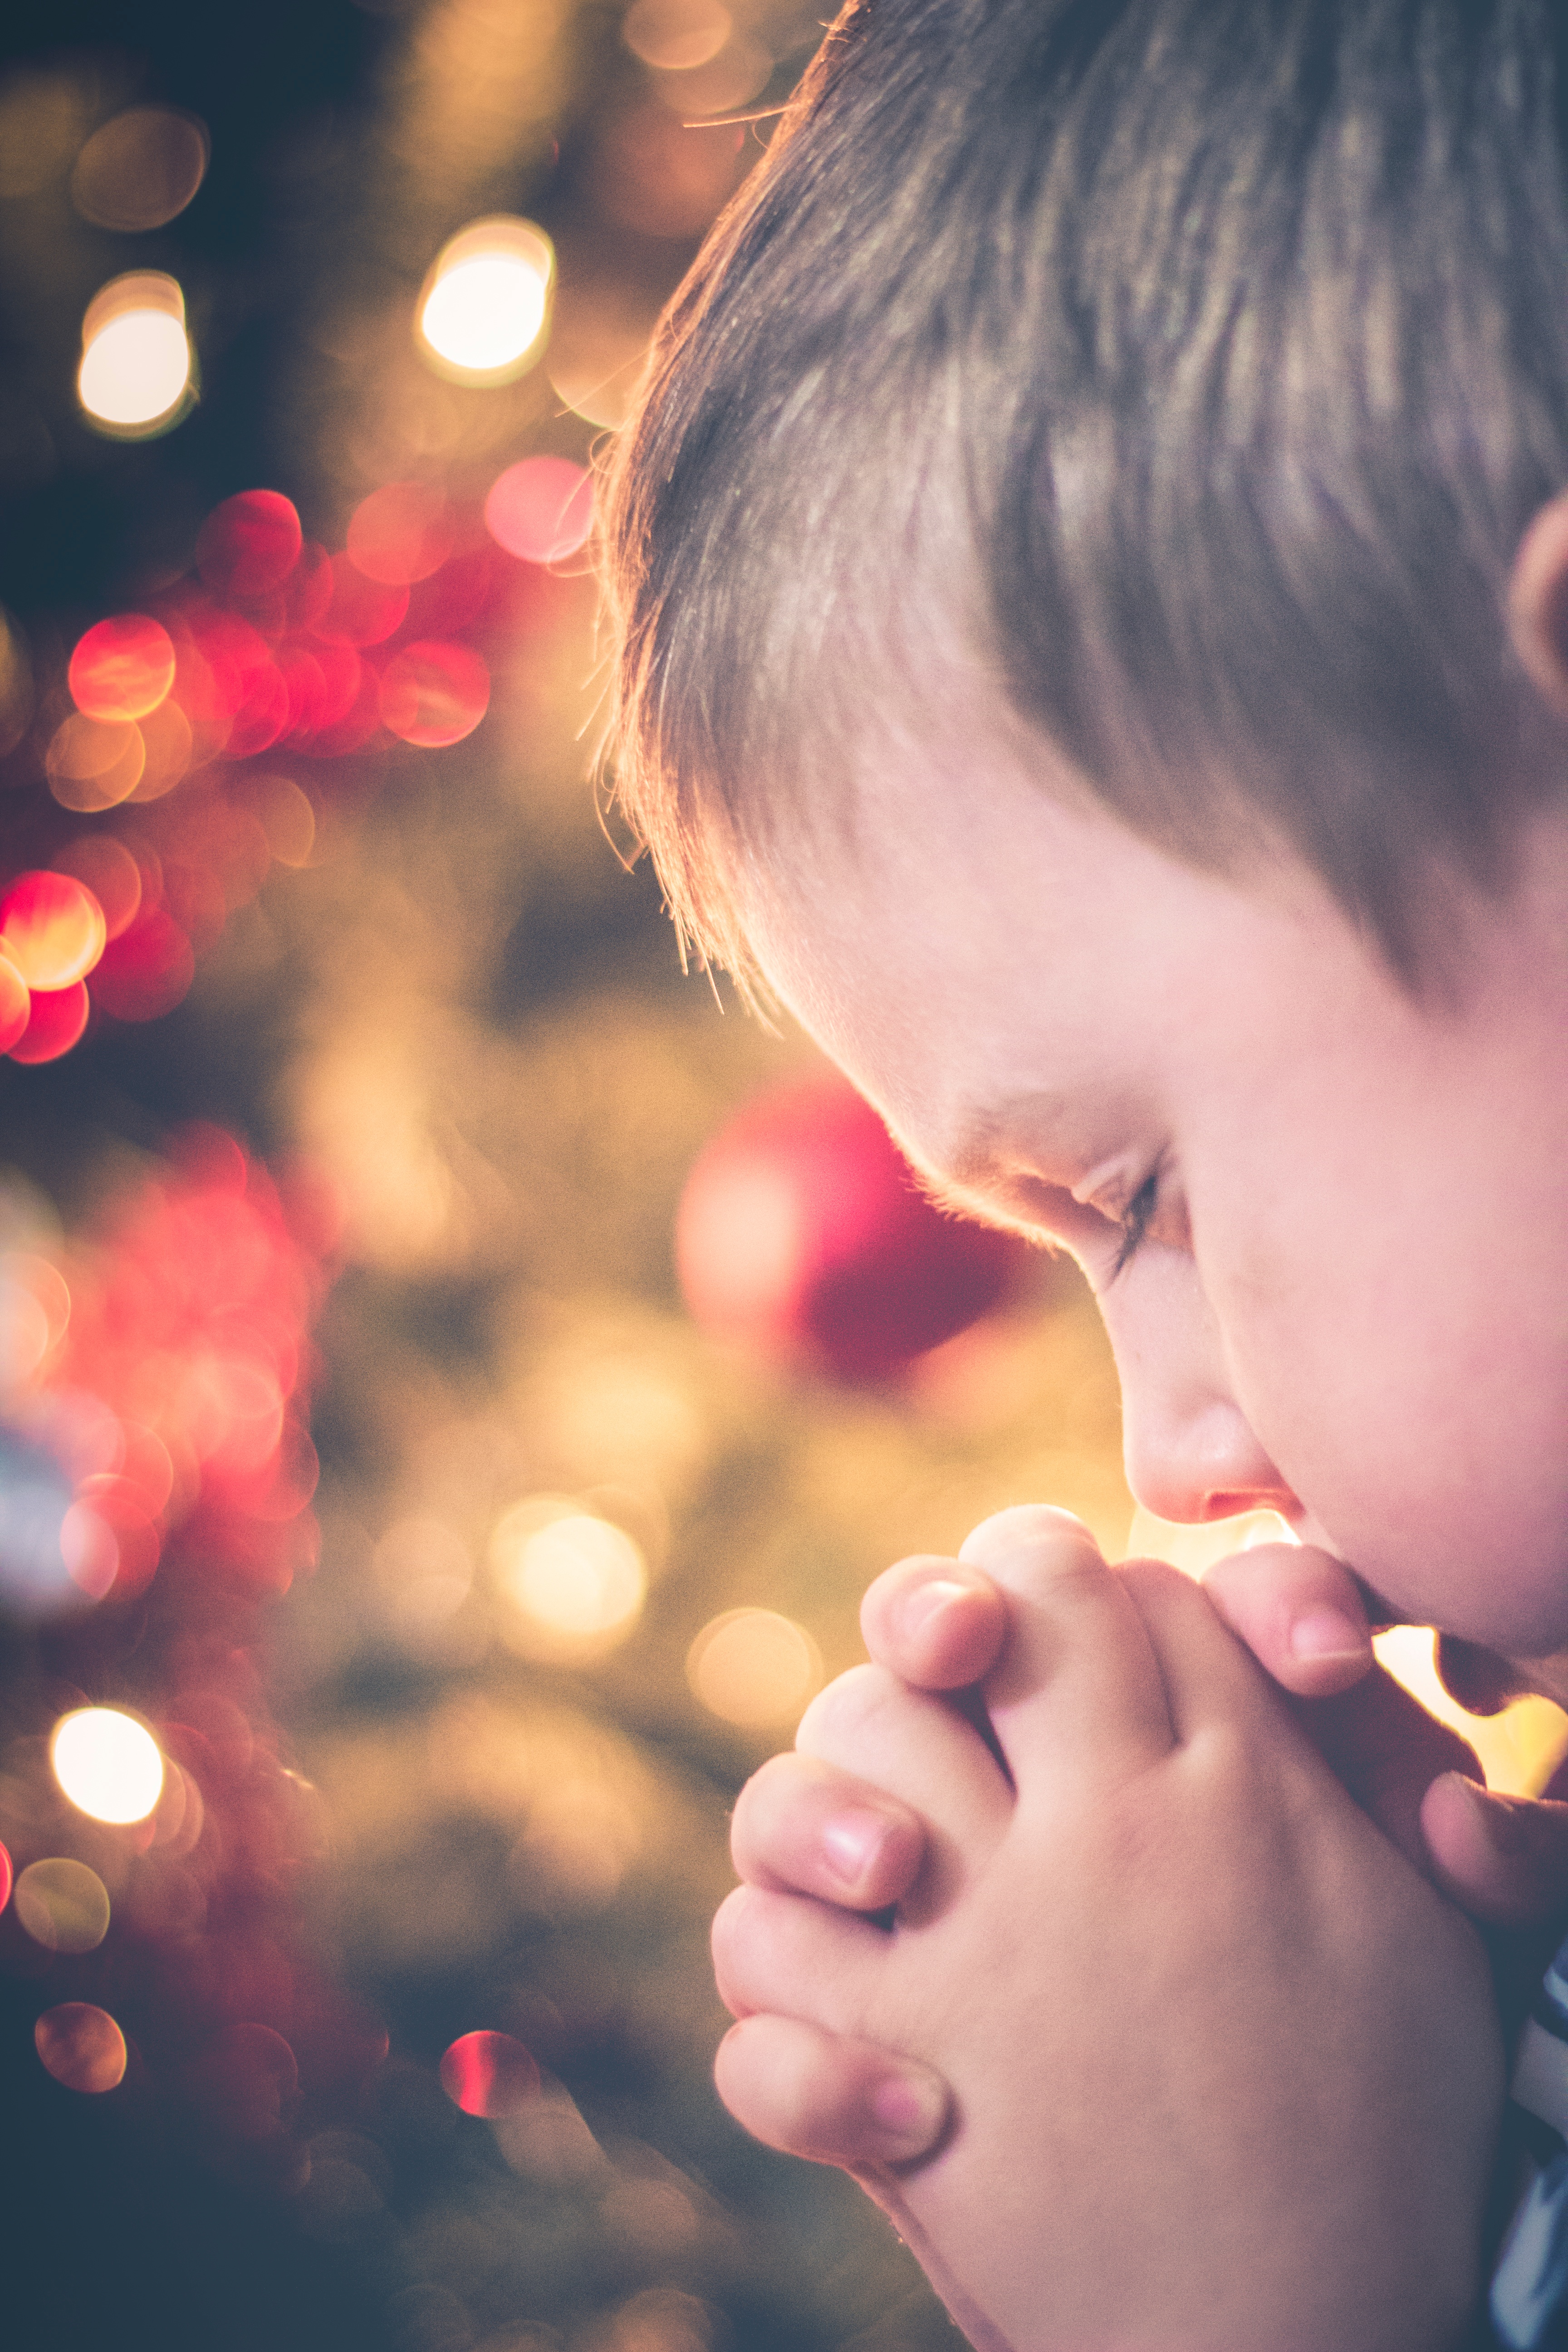
hand, girl, flower, red, color, child, close up, eye, skin, beauty, organ, sweetness, emotion, interaction, sense